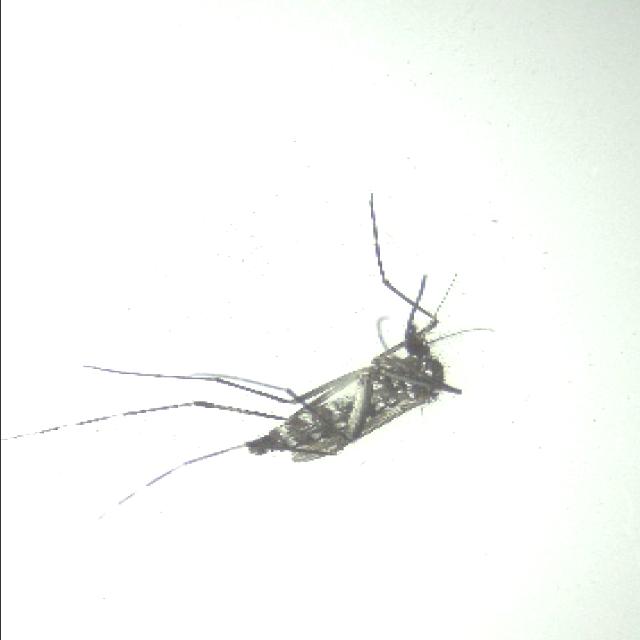
Species: aedes_albopictus